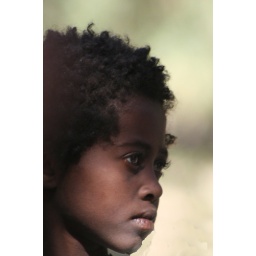
The morning fish market in Awasa, south of Addis Ababa